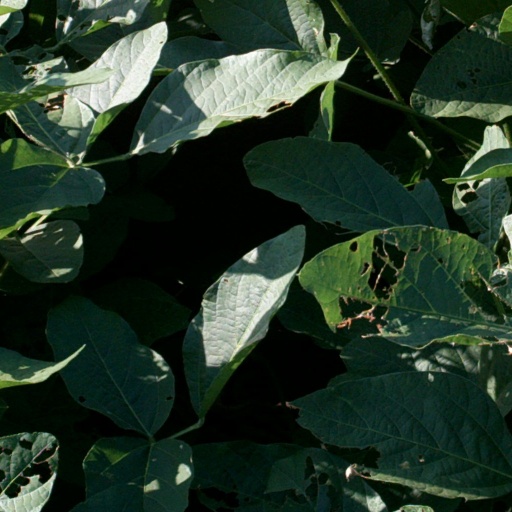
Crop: soybean